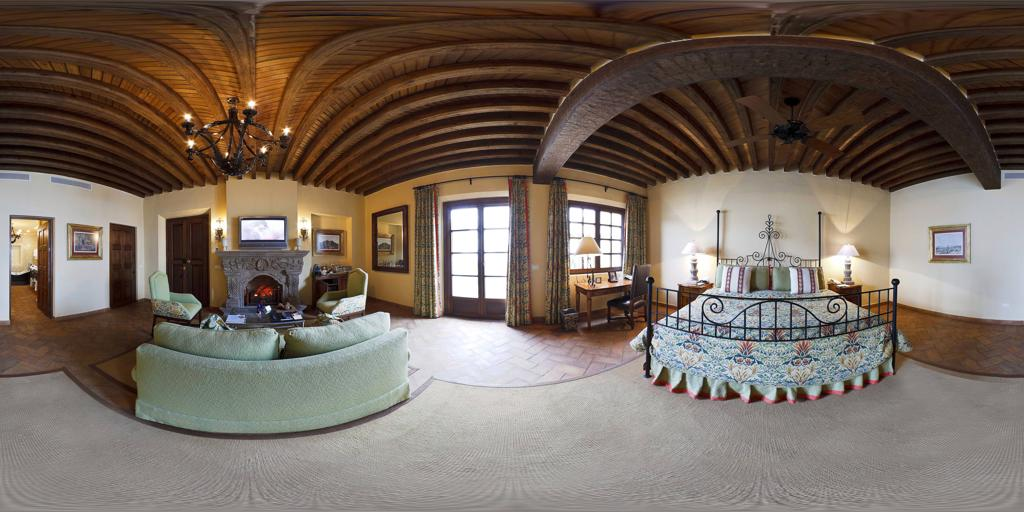
Referred object: Ceiling fan above the bed

Referred object: turn right to find the bed

Referred object: the desk chair opposite the bed